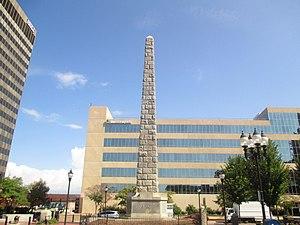
Zebulon Baird Vance est un officier militaire confédéré de la guerre de Sécession, le 37ᵉ et 43ᵉ gouverneur de Caroline du Nord puis un sénateur américain. Écrivain prolifique, Vance est devenu l'un des chefs du Sud les plus influents de la guerre civile et des périodes post-bellum. En tant que chef de file du « Nouveau Sud », Vance a favorisé la modernisation rapide de l'économie du Sud, l'expansion du chemin de fer, la construction d'écoles et la réconciliation avec le Nord.